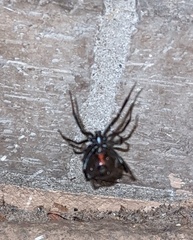
Species: Lactrodectus_hesperus